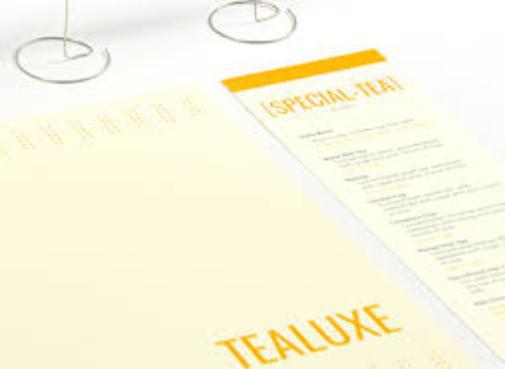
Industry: Food